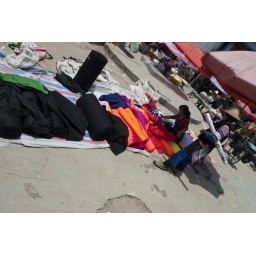
At a market in Panzhihua, a woman sells the fabrics that will become the bright clothing of future Hani women